Shakira

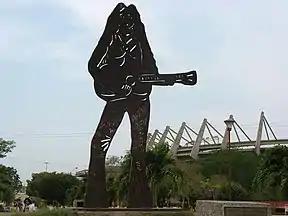
2006 statue of Shakira in Barranquilla

From her early teens, Shakira was influenced by rock music, listening heavily to such bands and performers as Led Zeppelin, Metallica, Nirvana, The Beatles, the Police, The Cure, Tom Petty, and Aerosmith. (According to Shakira, "Underneath Your Clothes" (2001) is where she shows her devotion for the Beatles' music.) "I was so in love with that rock sound" – she said. Her other influences included Madonna, Sheryl Crow, Alanis Morissette, Janis Joplin, Billie Holiday, Marc Anthony, and Van Morrison. She cited Depeche Mode's "Enjoy the Silence" as the song that made her appreciate the power of the electric guitar and "kick started her passion for music".